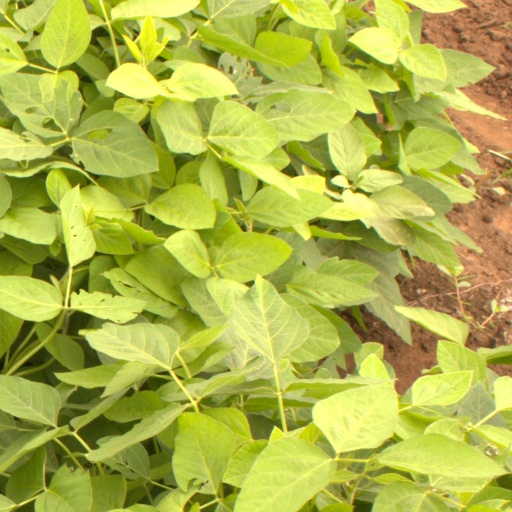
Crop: soybean